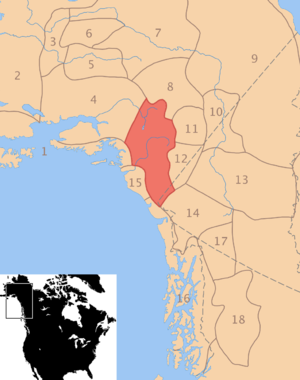
L'ahtna est une langue athapascane d'Alaska parlée par environ quatre-vingts personnes, les Ahtnas.